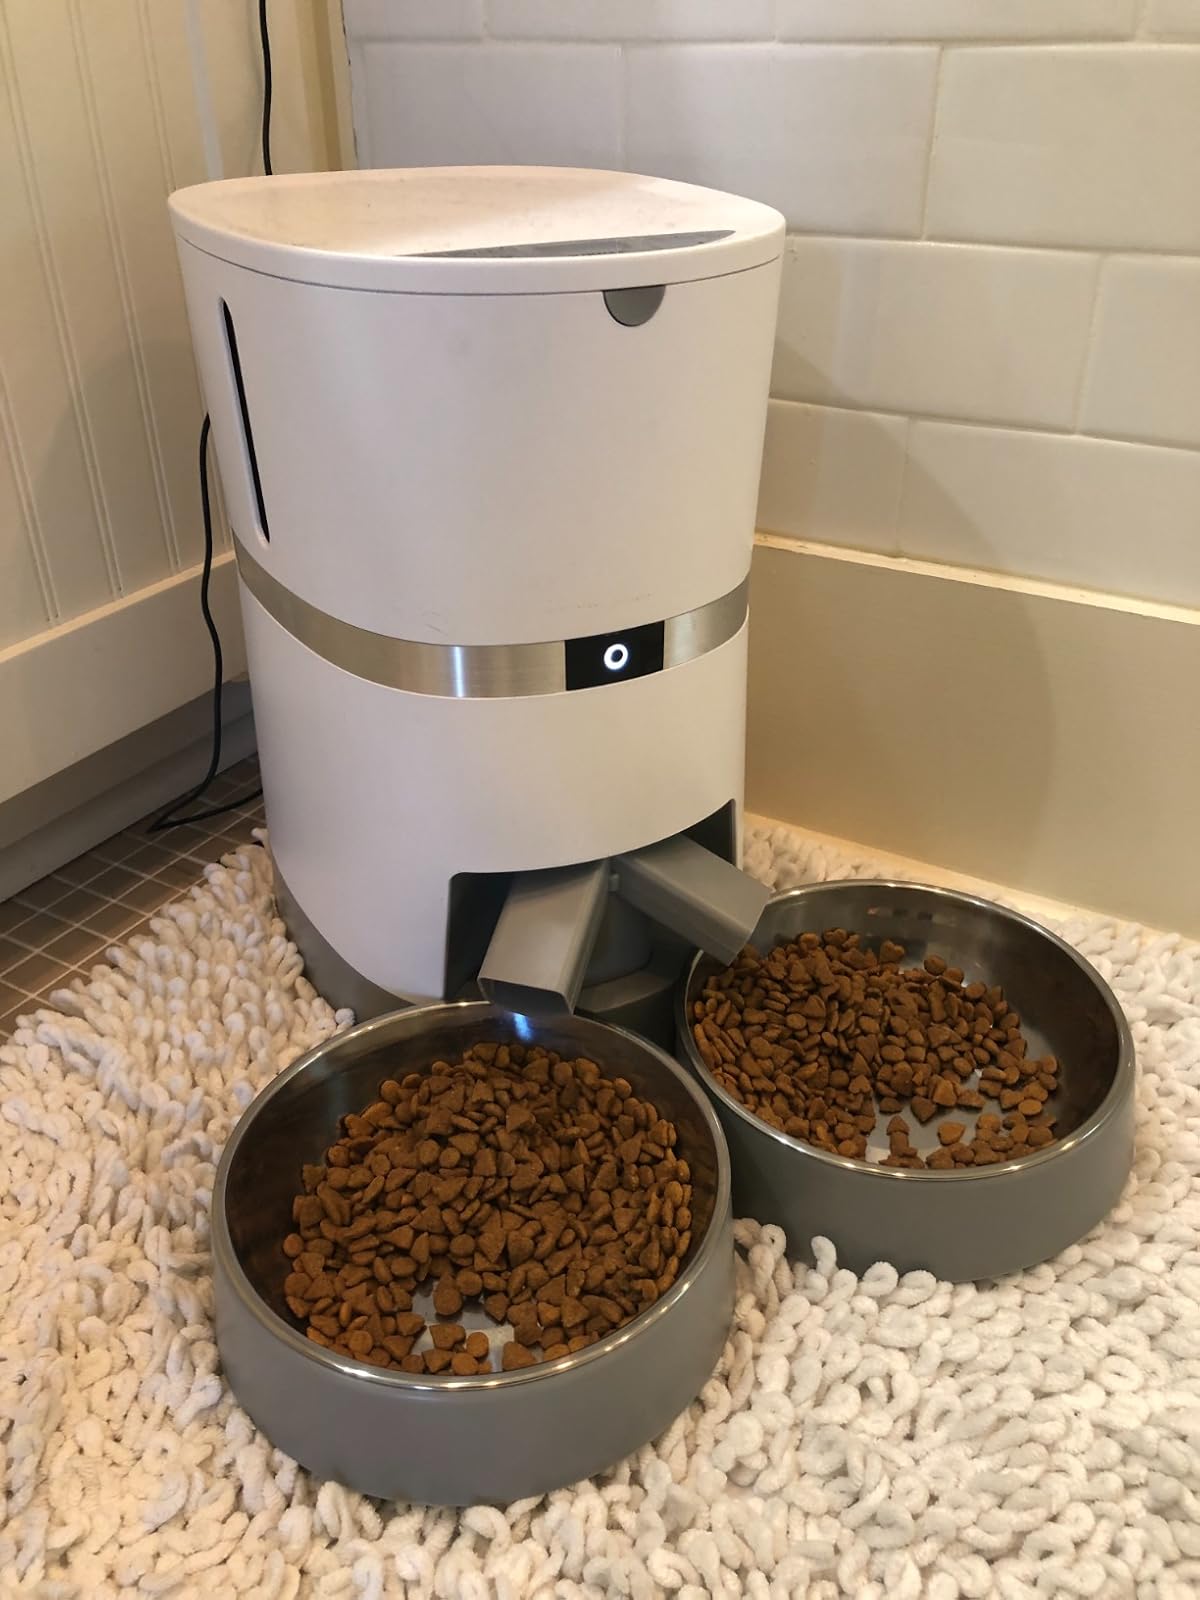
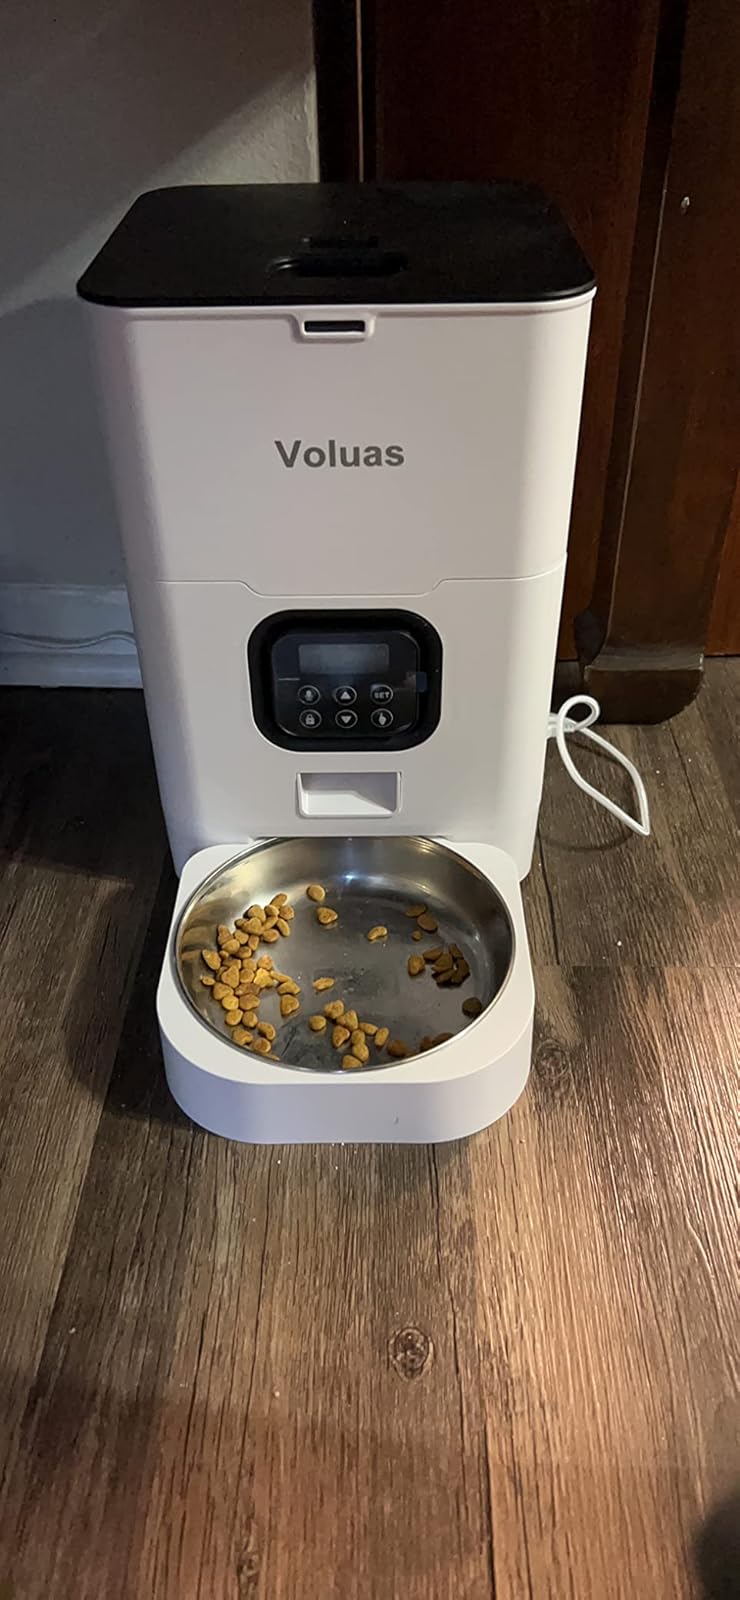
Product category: items_feeder
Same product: no